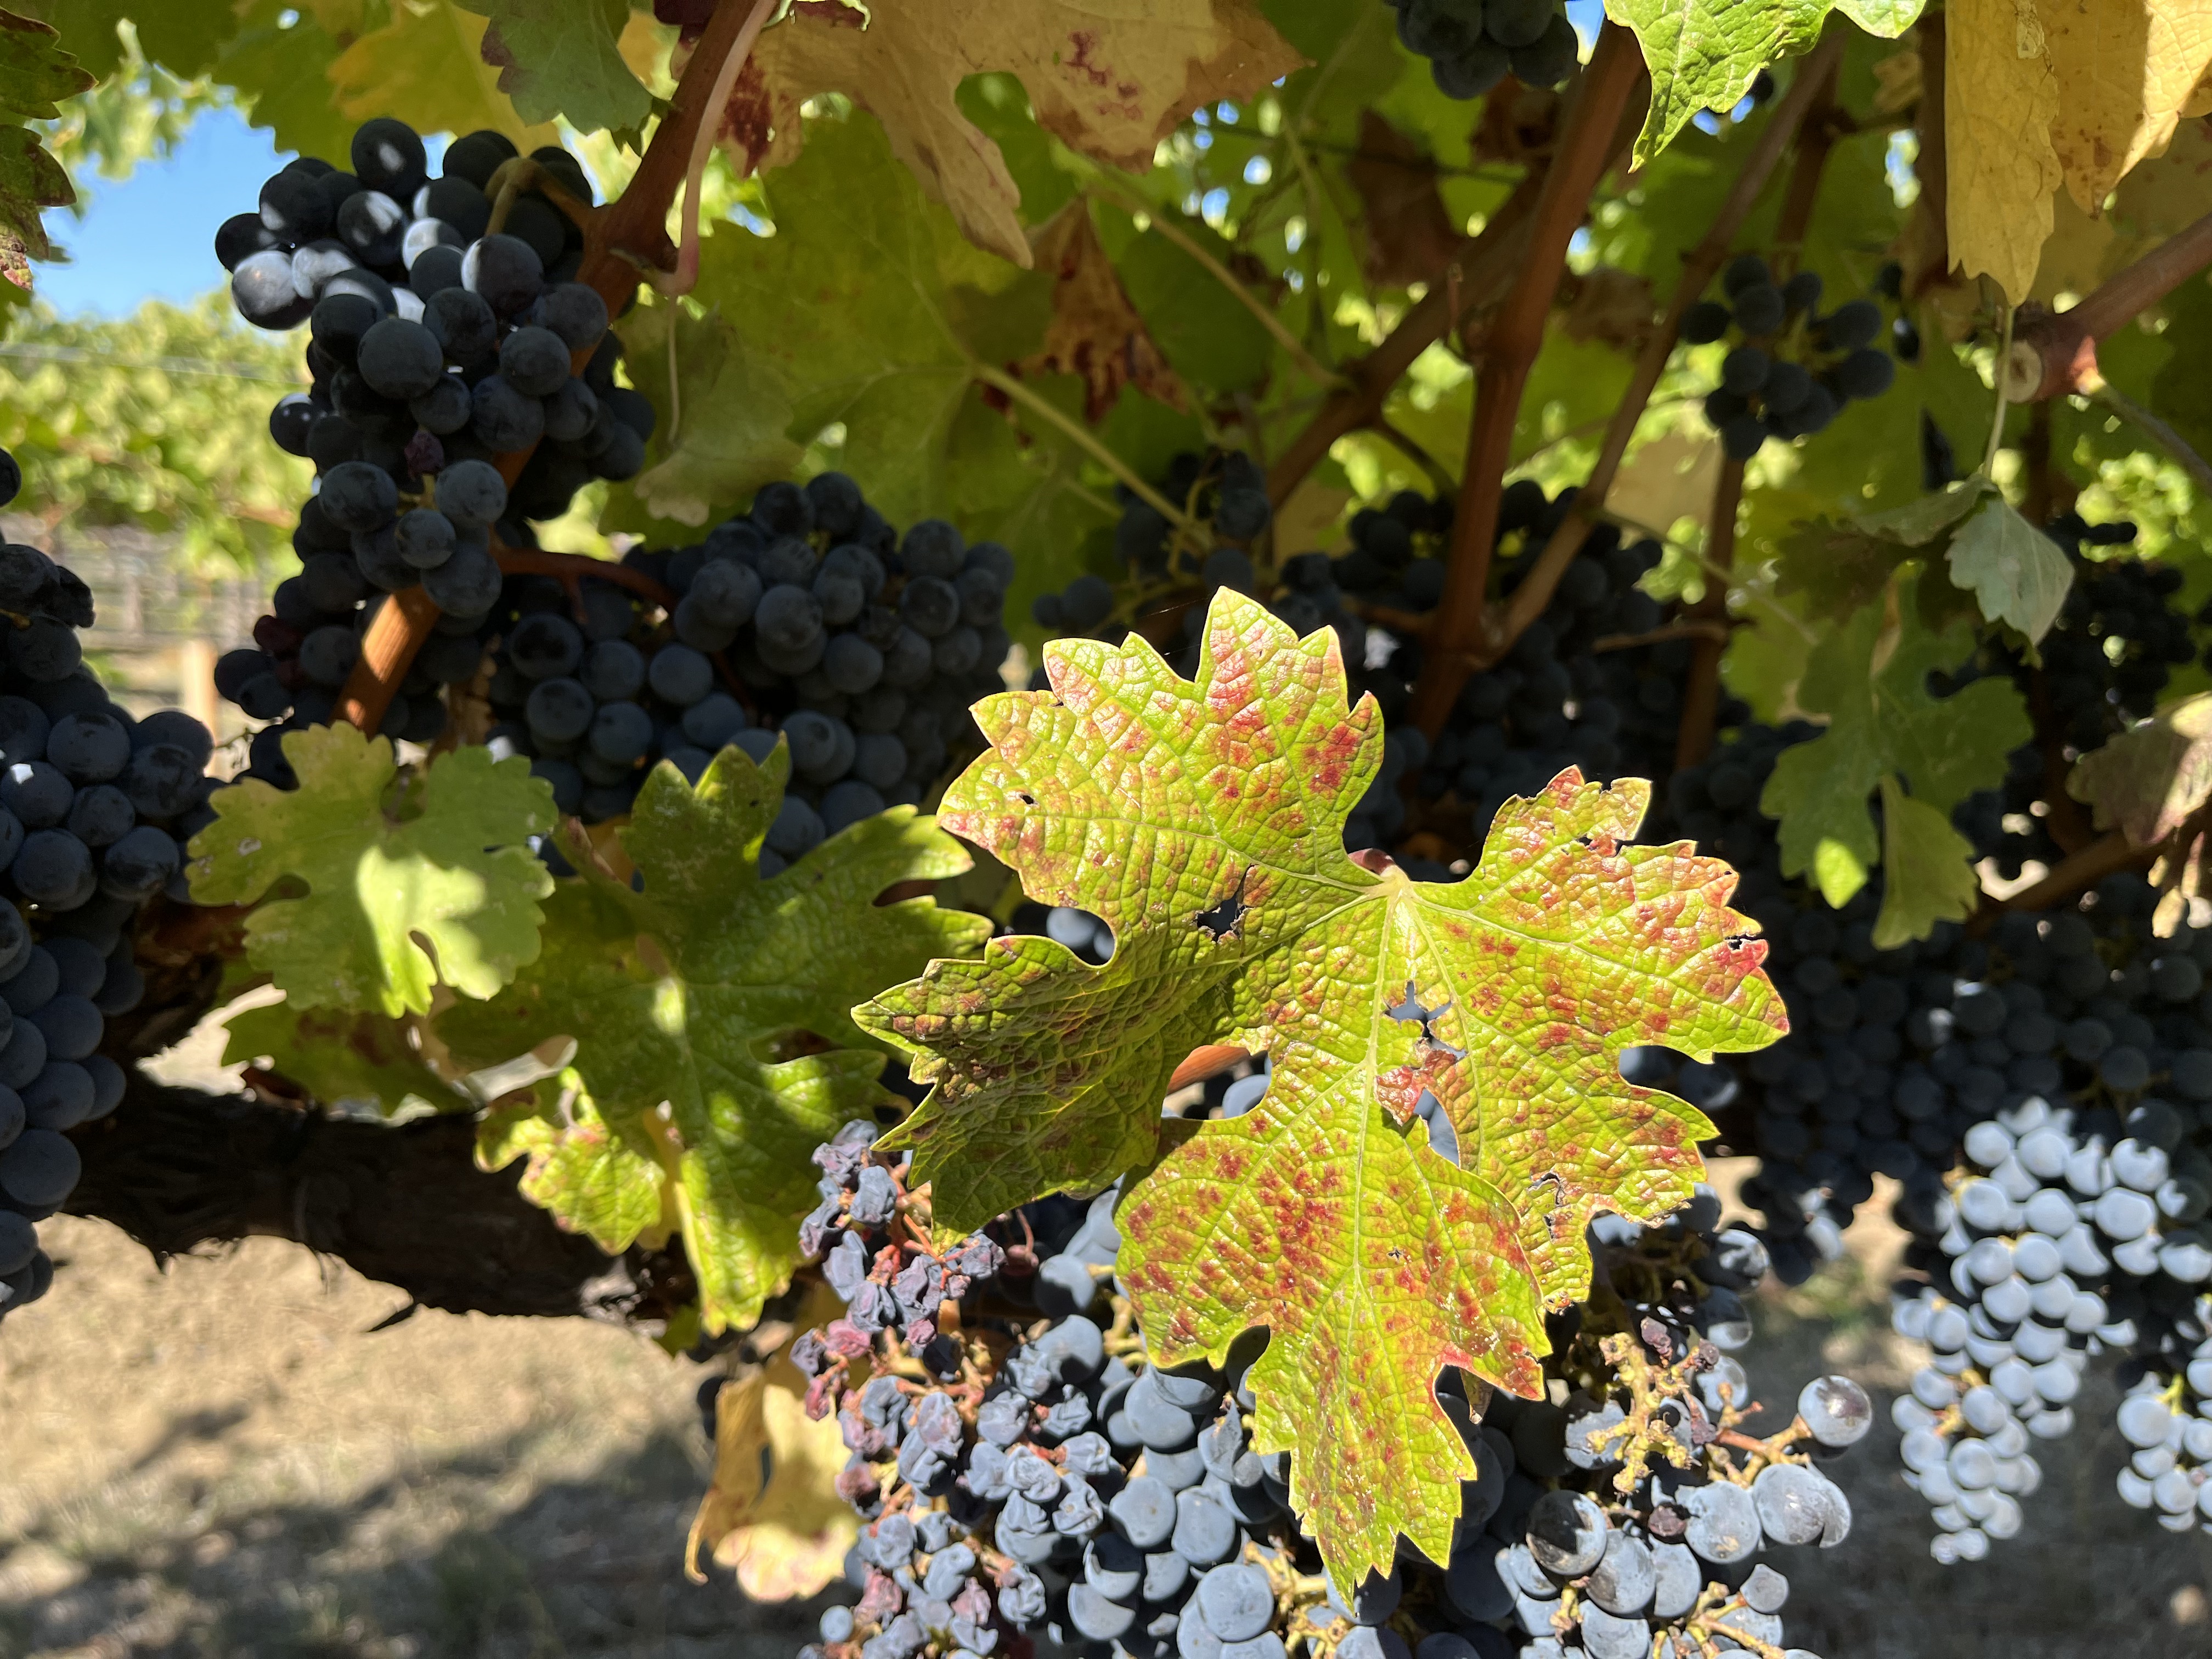
Label: Red Blotch